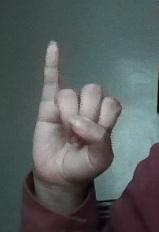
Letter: meem